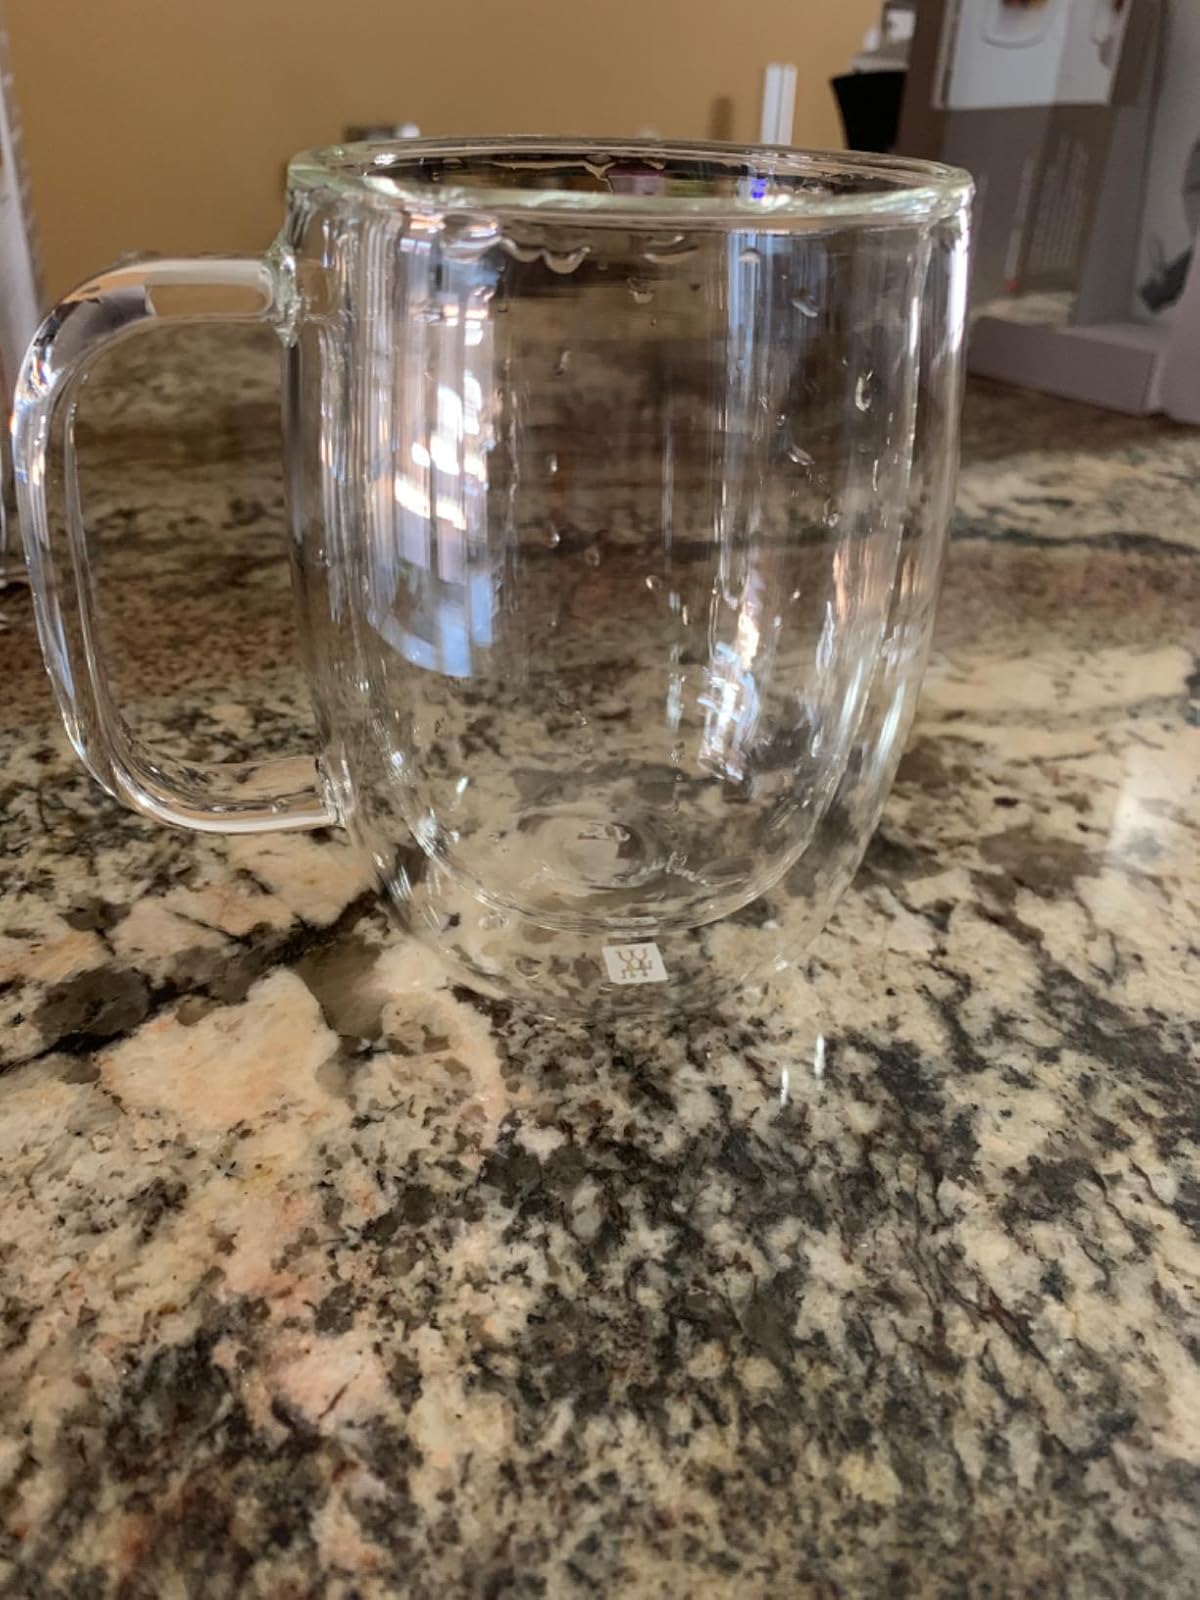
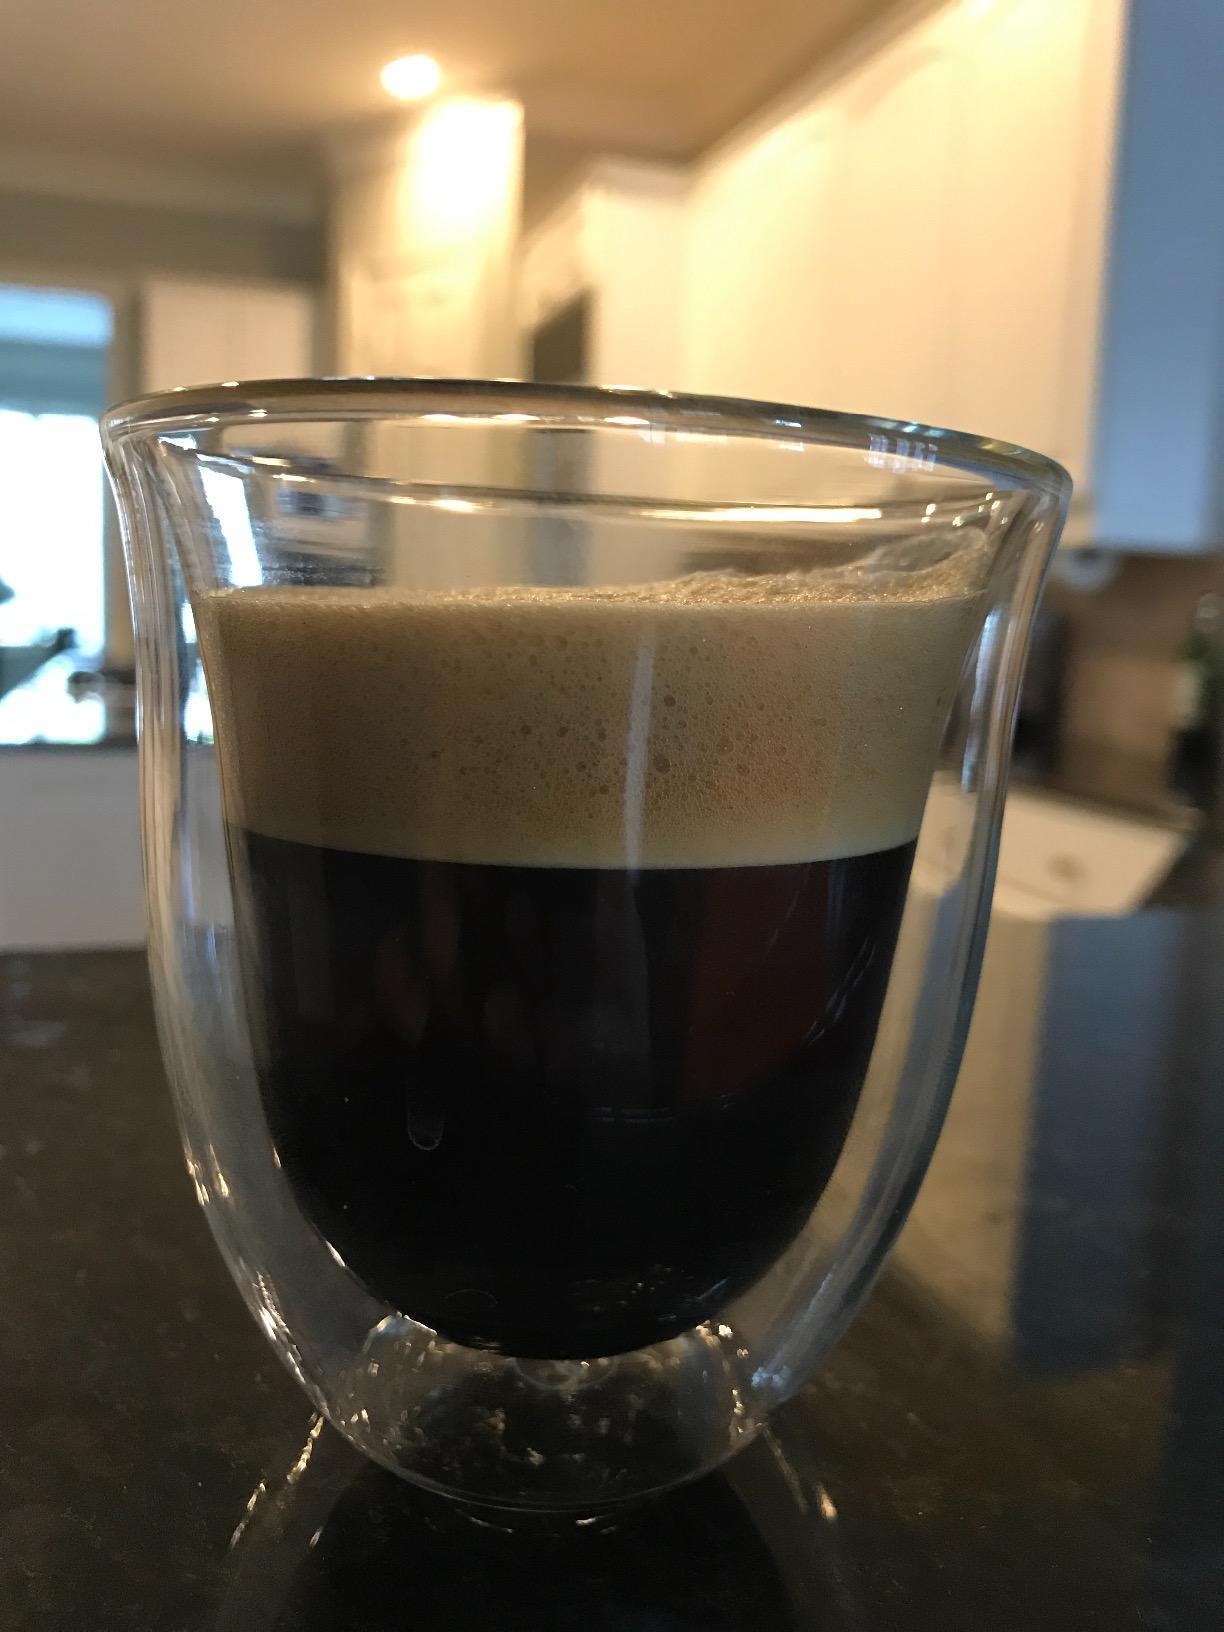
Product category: items_mug
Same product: no